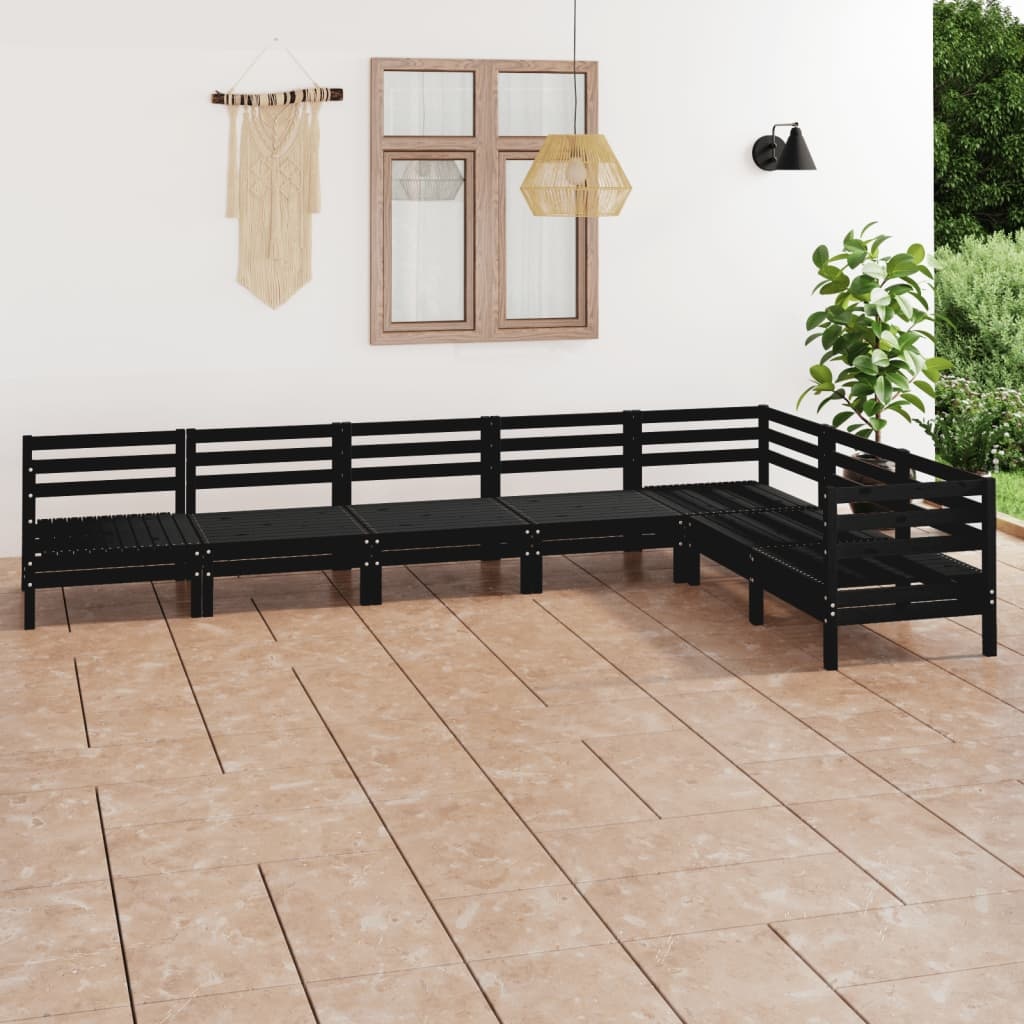
7-osainen Puutarhasohvasarja musta täysi mänty
Puusta valmistettu puutarhan sohvasarja on loistava valinta, kun haluaa rentoutua ja nauttia kauniista säästä, ottaa päiväunet tai istua juttelemassa perheen tai ystävien kanssa. Puisen sohvasarjan ajaton kuormalavatyyli tuo patiollesi, puutarhaasi tai olohuoneeseesi säväyksen maalaismaista ilmettä. Täydestä männystä valmistettu ulkosohvasarja on todella kestävä, säänkestävä ja ympäristöystävällinen. Tässä sohvasarjassa on vankka rakenne ja se vaatii vain vähän huoltoa. Modulaarisen muotoilunsa ansiosta voit sijoittaa ja järjestää sarjan omien mieltymystesi mukaan. Huomio : Jotta voit pidentää ulkokalusteidesi käyttöikää, suosittelemme puhdistamaan sen säännöllisesti ja ettet jätä sitä ulos tarpeettomasti ilman suojaa. Puhdistus : Käytä mietoa saippuasekoitusta. Säilytys : Jos mahdollista, säilytä viileässä, kuivassa paikassa sisätiloissa. Jos tuotetta säilytetään ulkona, niin suojaa se vedenkestävällä suojalla. Pyyhi ja kuivaa ylimääräinen vesi tai lumi tasaisilta pinnoilta vesi- tai lumisateen jälkeen. Salli riittävä ilmankierto, jotta vältät kosteusvahingot. Väri: musta Materiaali: täysi mänty Kulma/keskisohvan mitat: 63,5 x 63,5 x 62,5 cm (P x L x K) Asennus vaaditaan: kyllä Toimitus sisältää: 3 x kulmasohvapala 4 x keskisohva Noudata tuotteen käytössä materiaalikohtaisia huolto-ohjeita .
Brand: Woodland
Category: Furniture > Outdoor Furniture > Outdoor Seating > Outdoor Benches > Picnic Benches